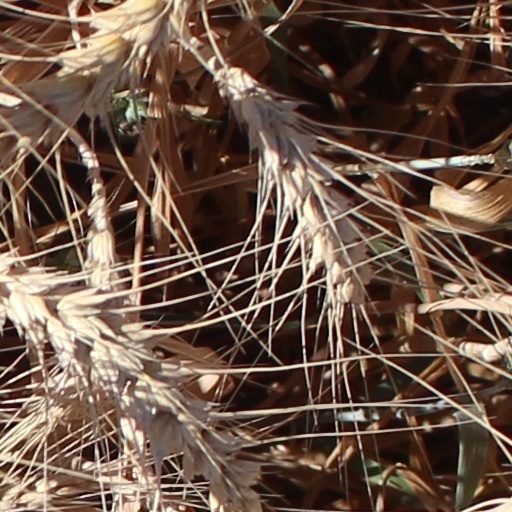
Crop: wheat